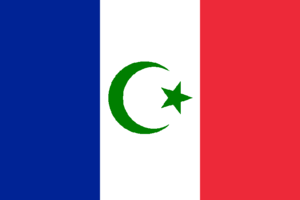
Drapeau de la France avec le croissant de l'Islam
Pierre Patrick Kaltenbach, né le 18 juin 1936 à Paris et mort dans cette même ville le 13 mars 2014, est un magistrat à la Cour des comptes et président des Associations familiales protestantes.